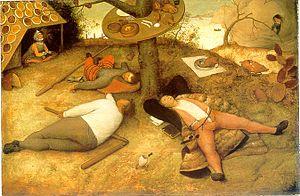
Cocagne est une communauté rurale du comté de Kent, à l'est du Nouveau-Brunswick.
Les pays terrestres de fiction énumérés dans cet article sont des pays qui apparaissent dans des œuvres de fiction, quel que soit le média, et qui sont situés sur la Terre.
Le Pays de Cocagne est, dans l'imaginaire de certaines cultures européennes, une sorte de paradis terrestre, une contrée miraculeuse où la nature déborde de générosité pour ses habitants et ses hôtes. Loin des famines et des guerres, Cocagne est une terre de fêtes et de bombances perpétuelles, où l'on prône le jeu et la paresse, et où le travail est proscrit.